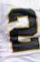
Number: 2